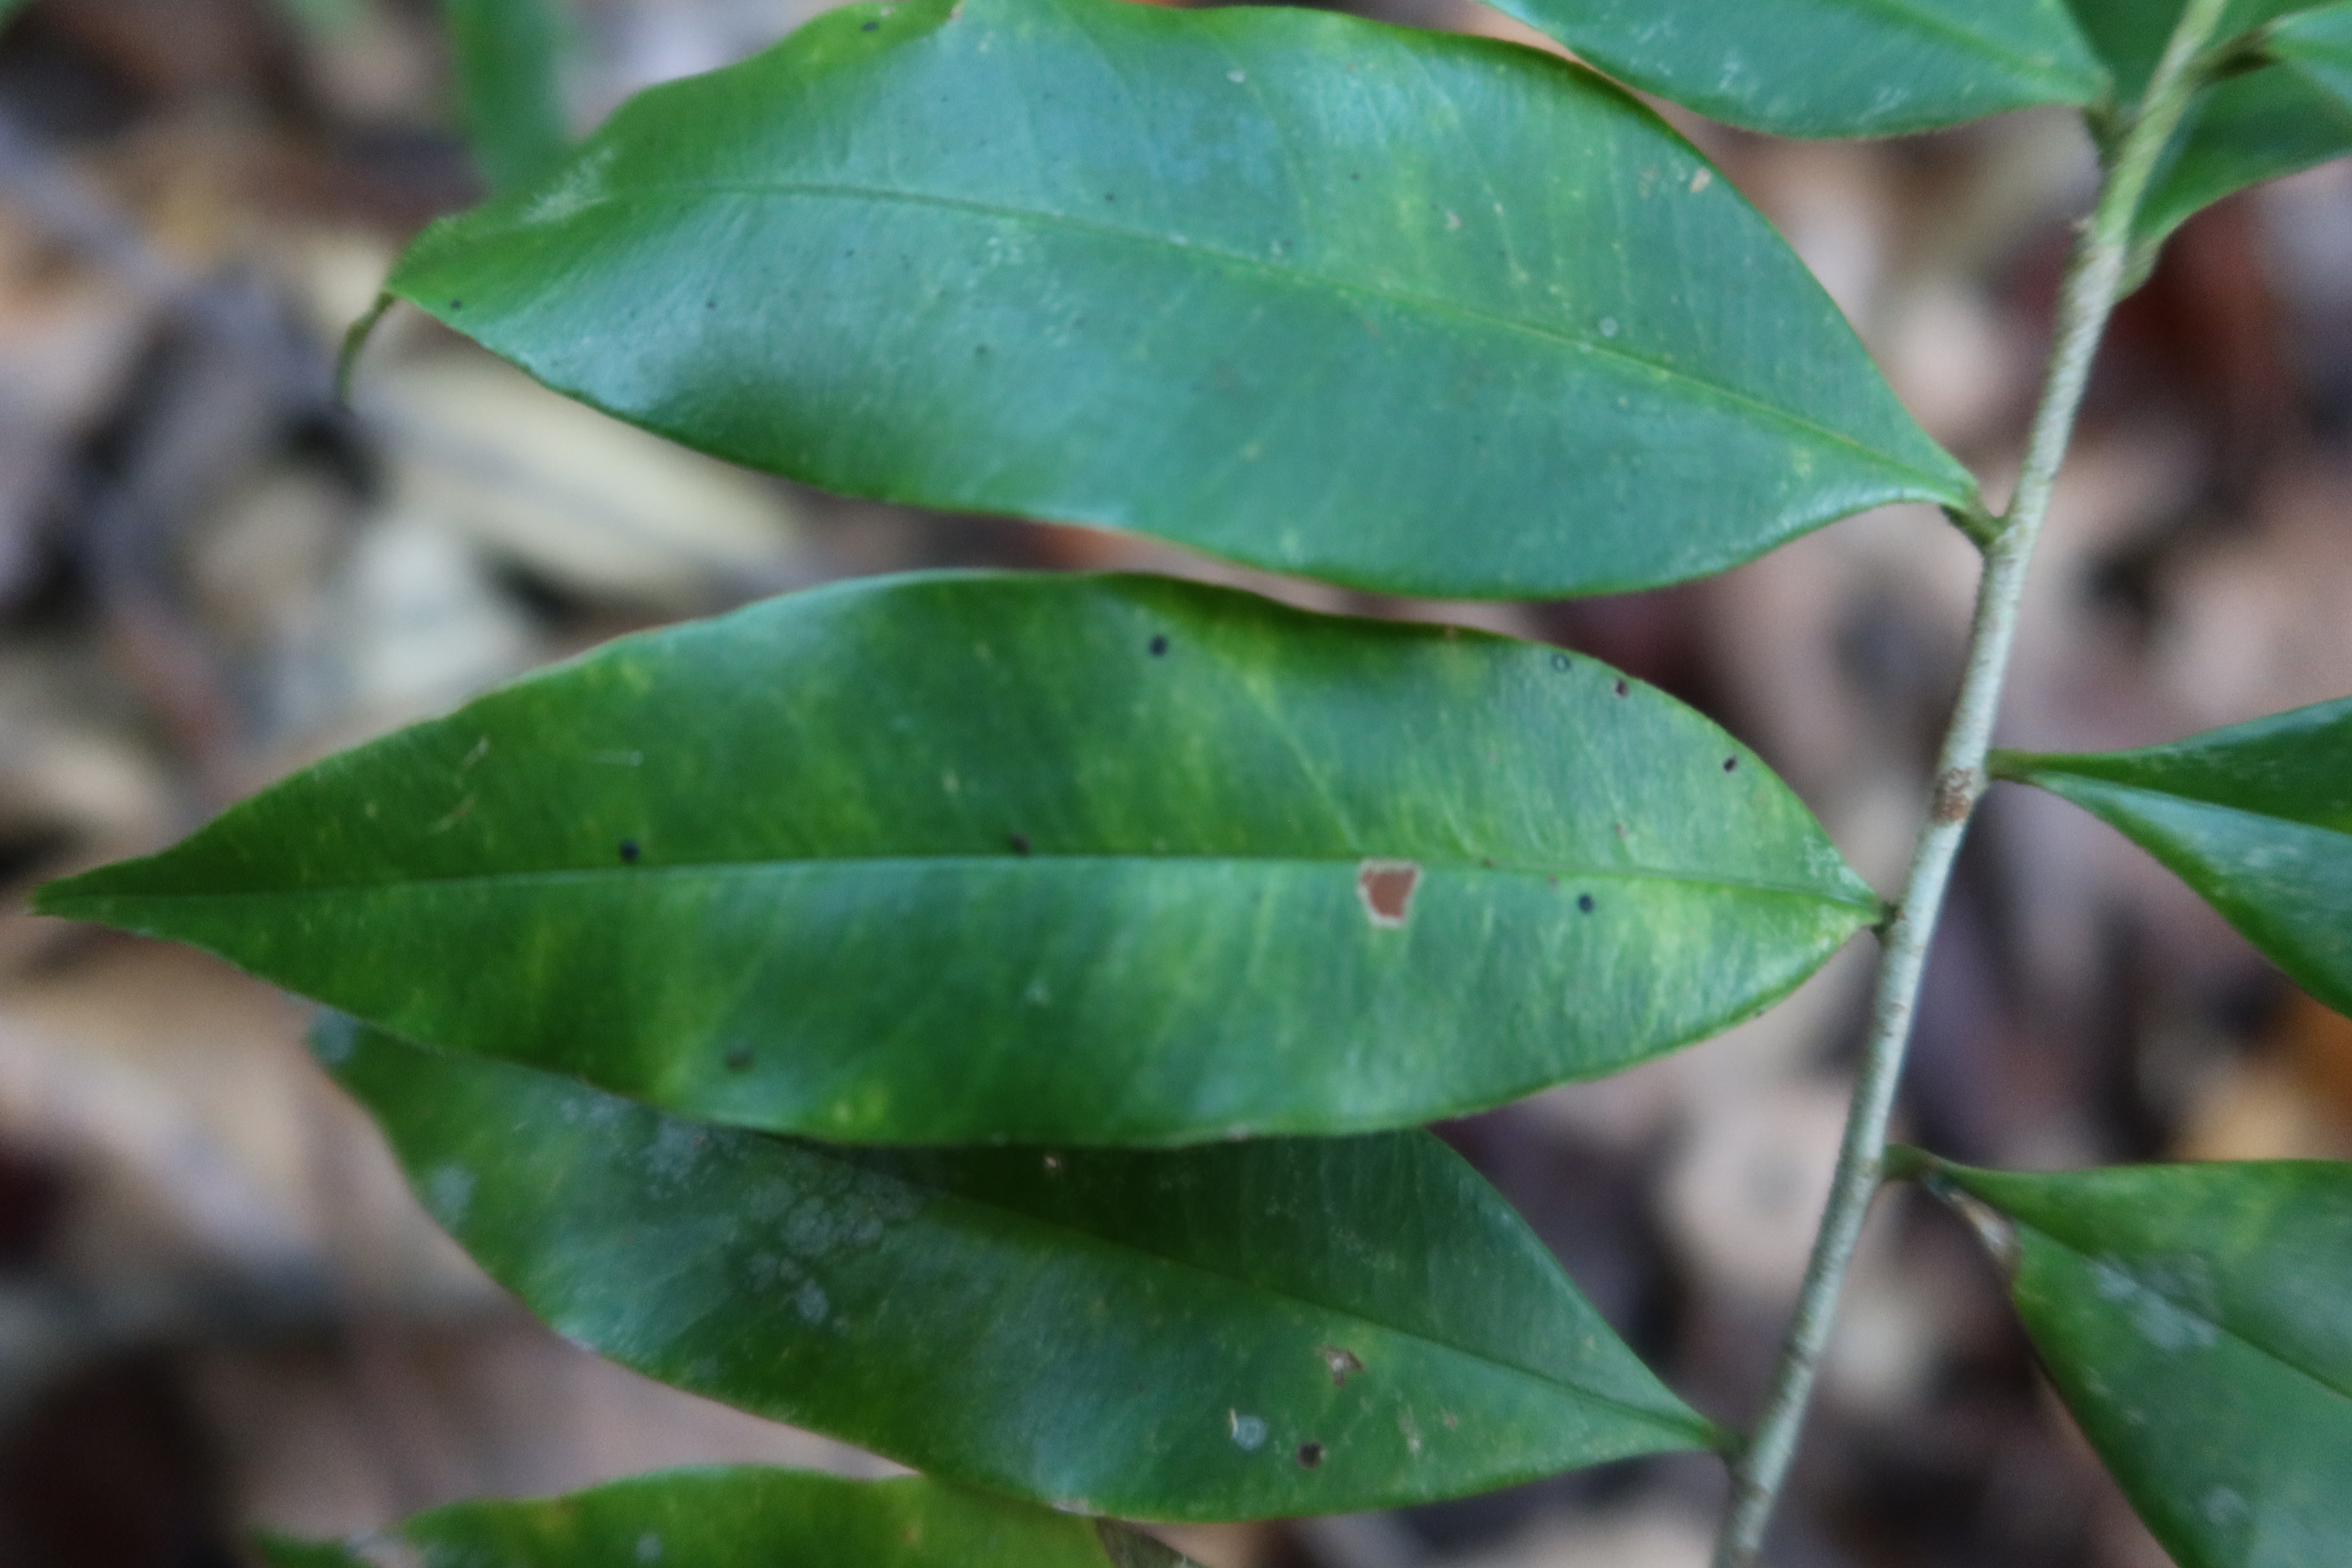
Label: Brown spots